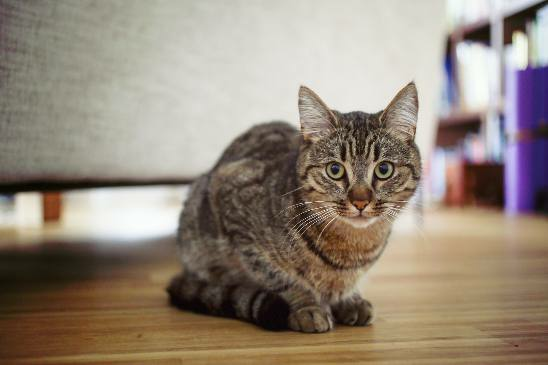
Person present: No